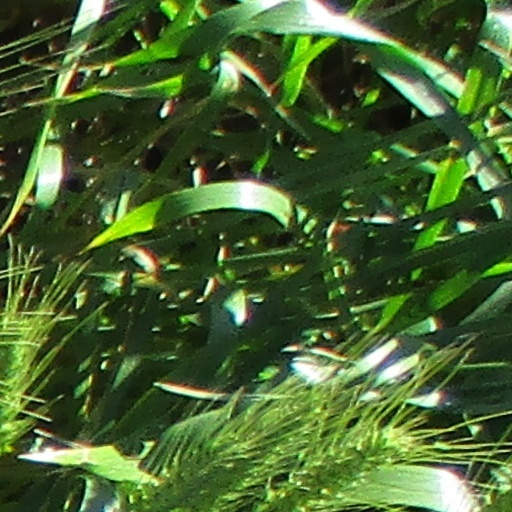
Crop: wheat